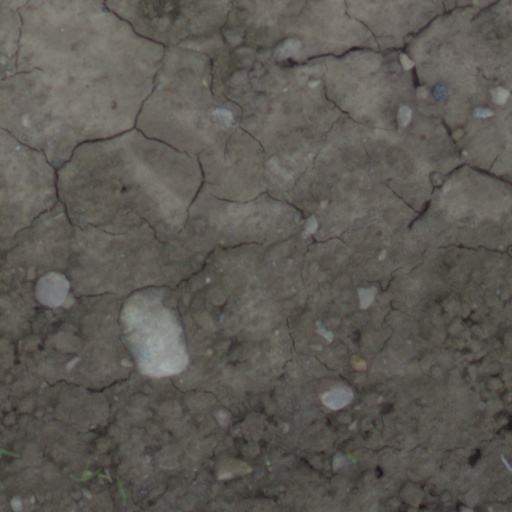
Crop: wheat